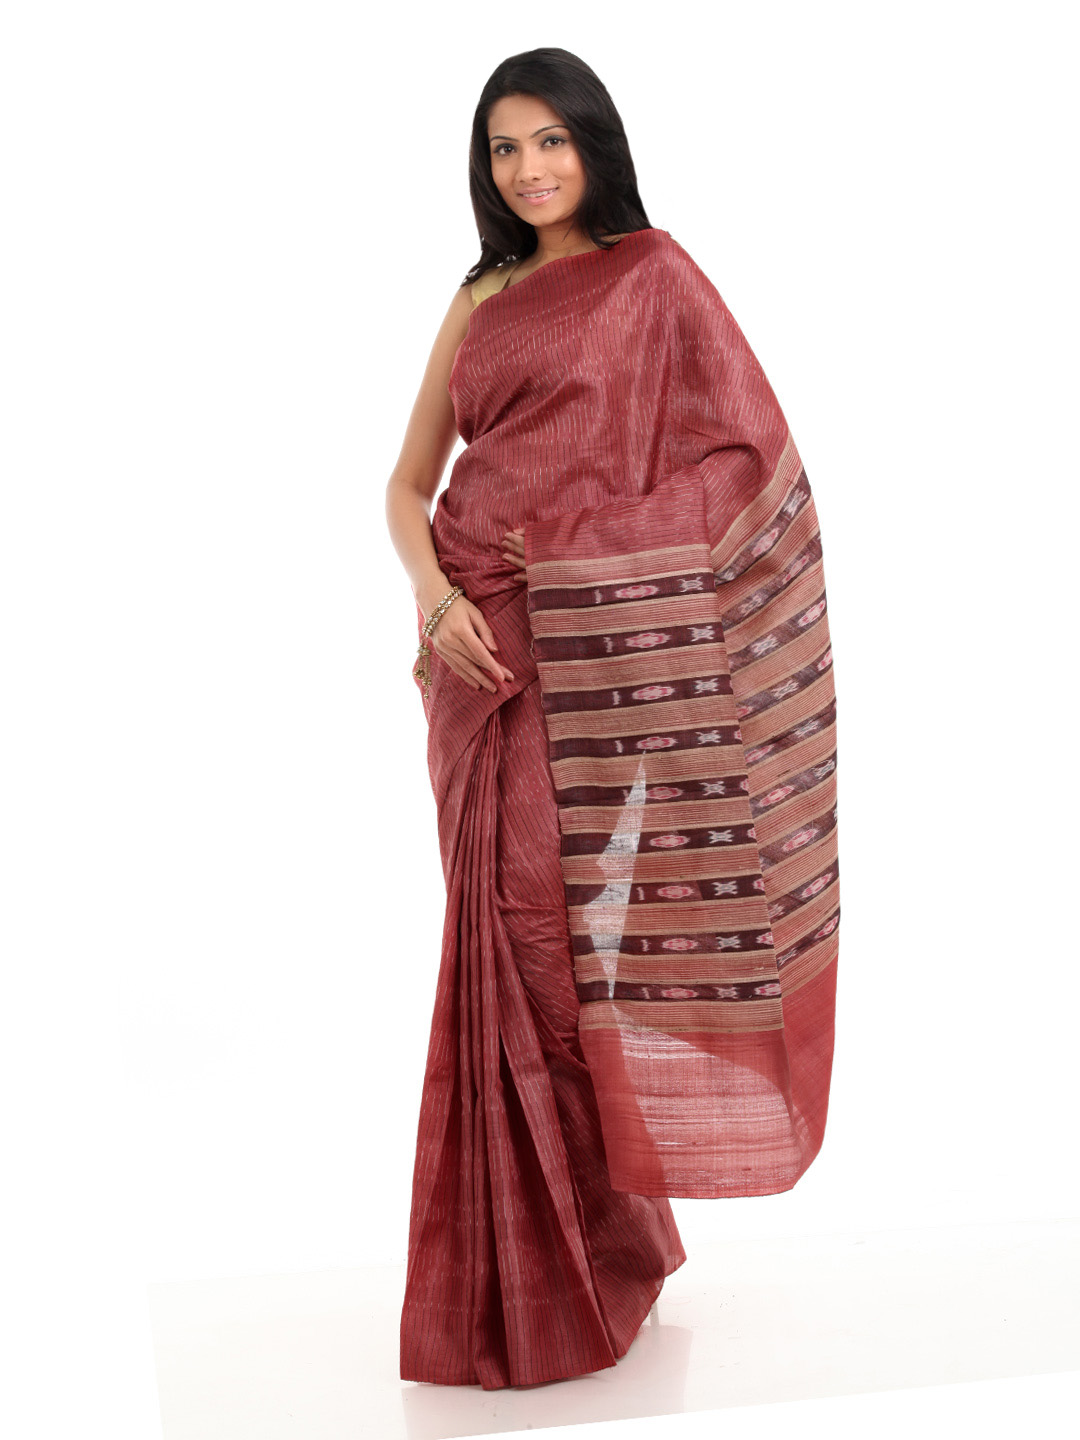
Fabindia Red Tie & Dye Ghicha Striped Saree
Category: Apparel / Saree / Sarees
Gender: Women
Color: Red
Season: Fall 2012
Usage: Ethnic